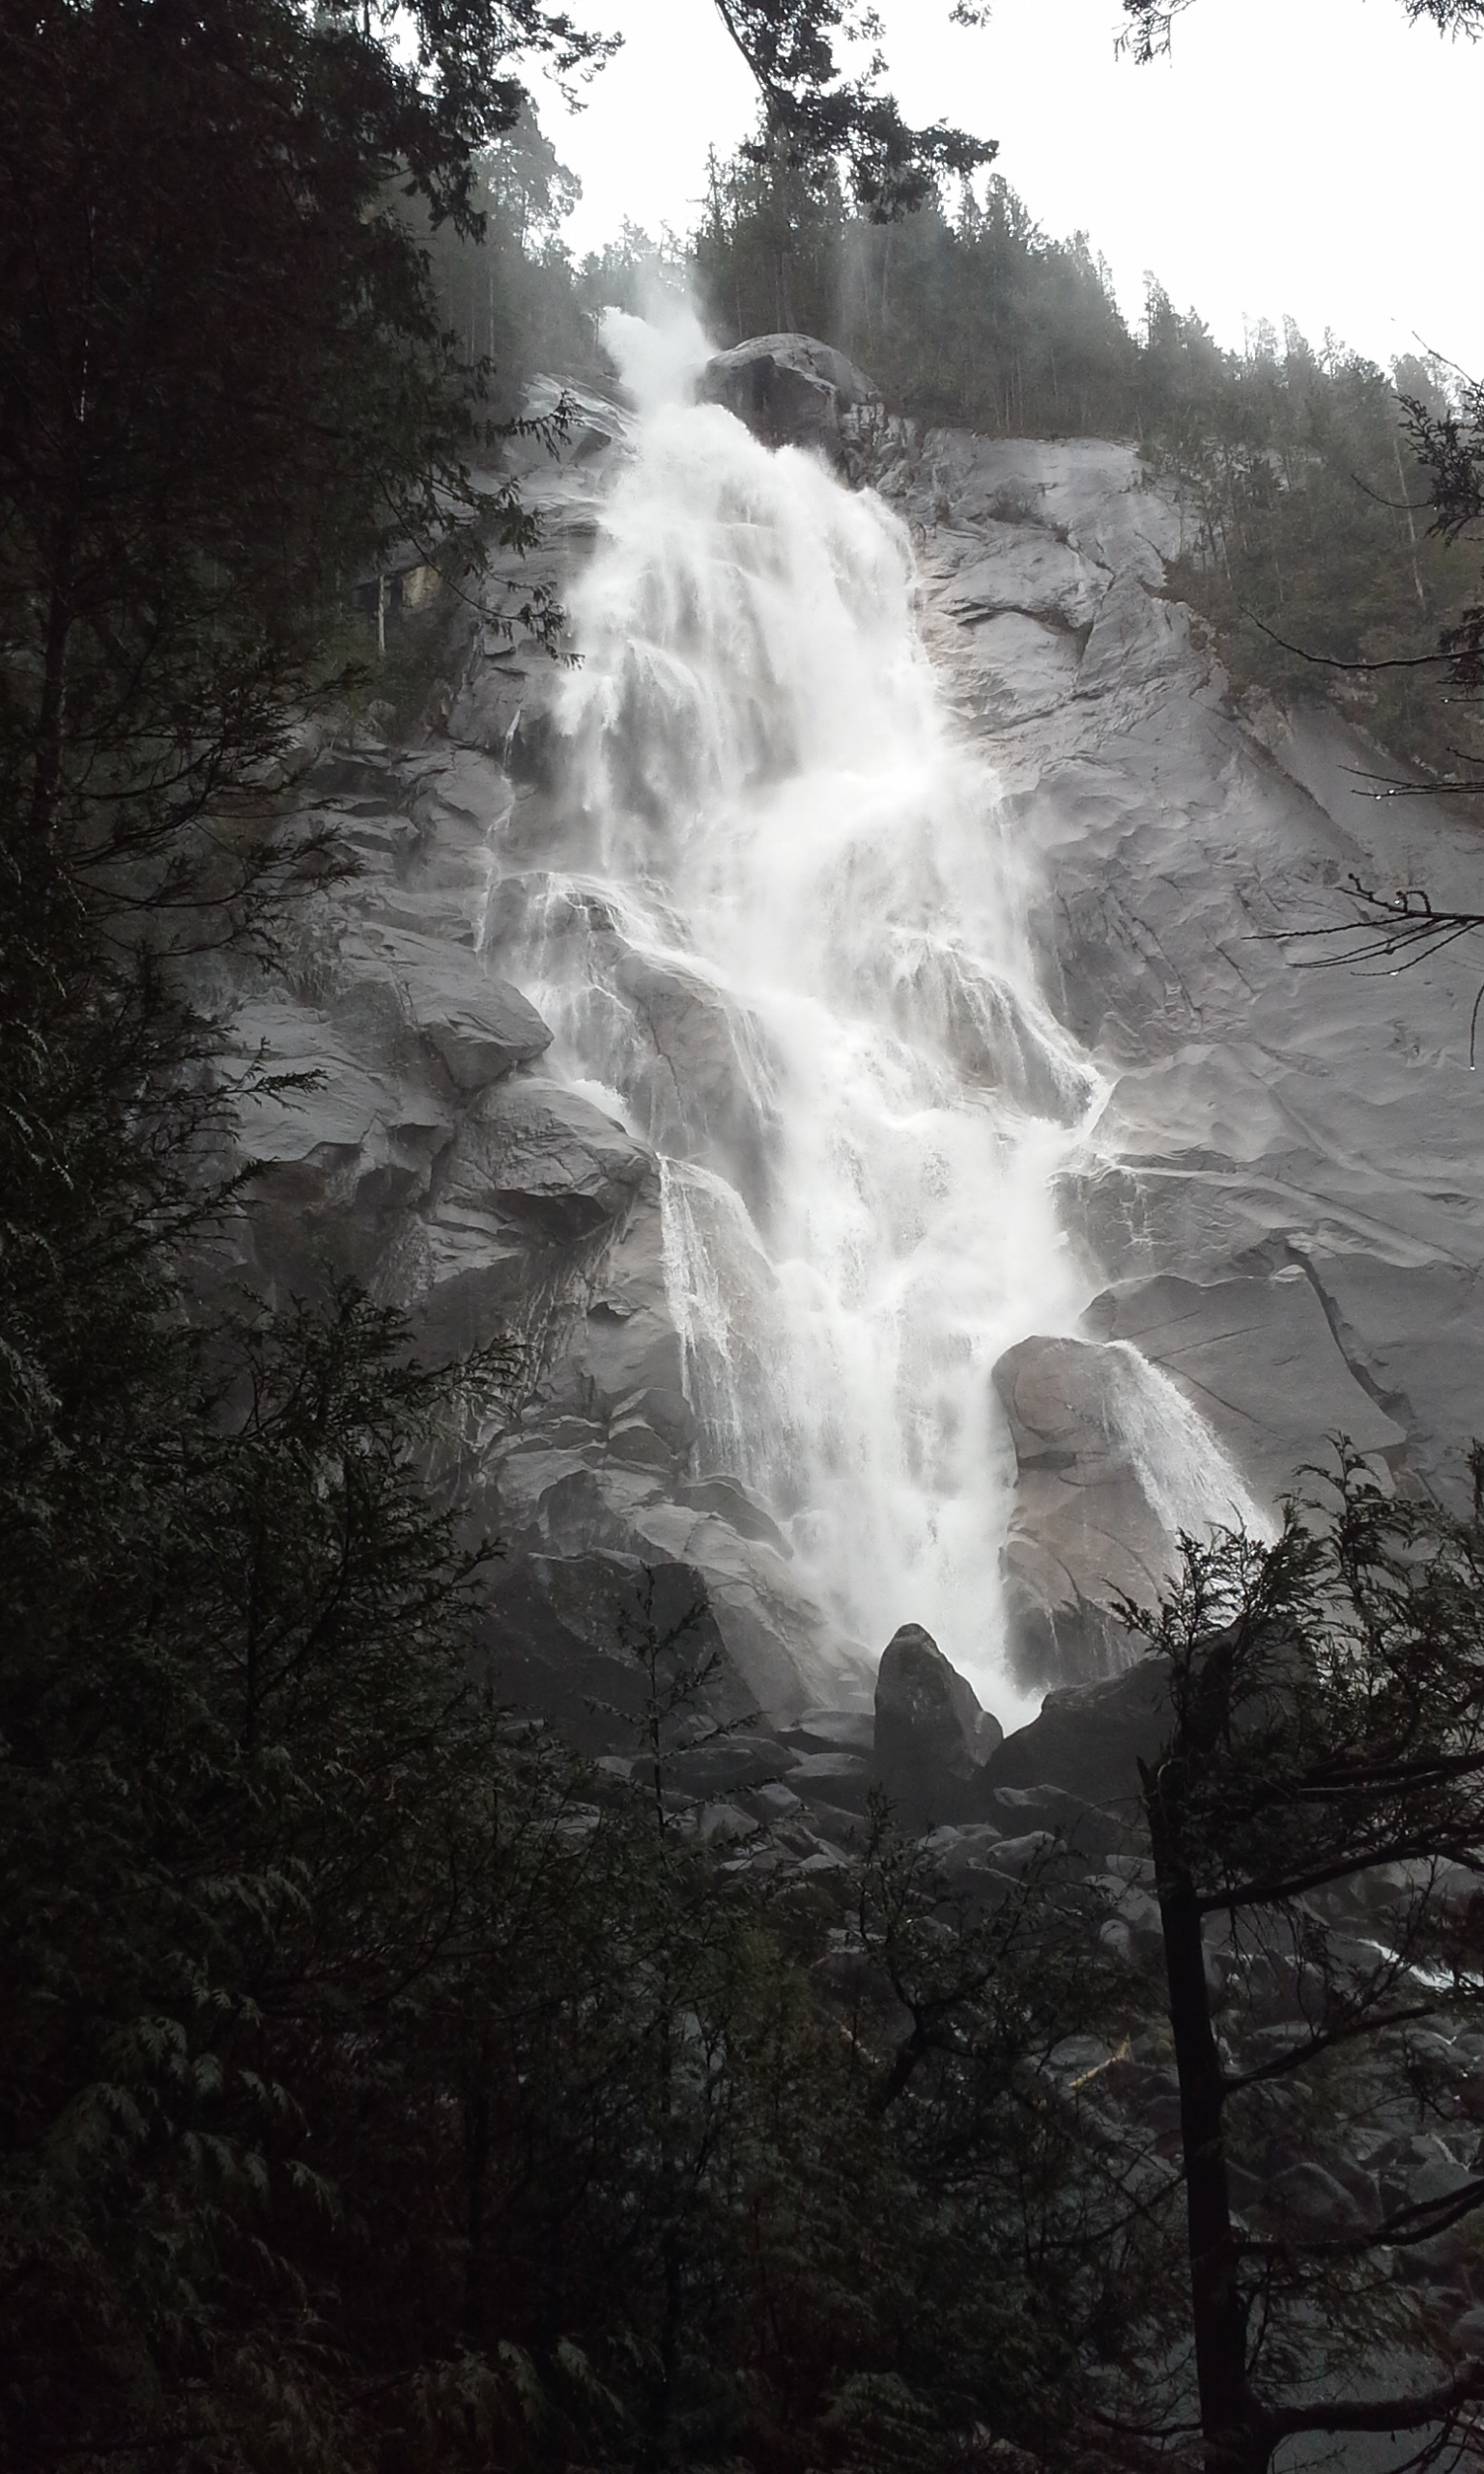
landscape, water, nature, forest, rock, waterfall, wilderness, mountain, mist, river, idyllic, stream, scenic, weather, rapid, rocky, body of water, trees, rocks, woods, branches, falls, waterfalls, water feature, atmospheric phenomenon